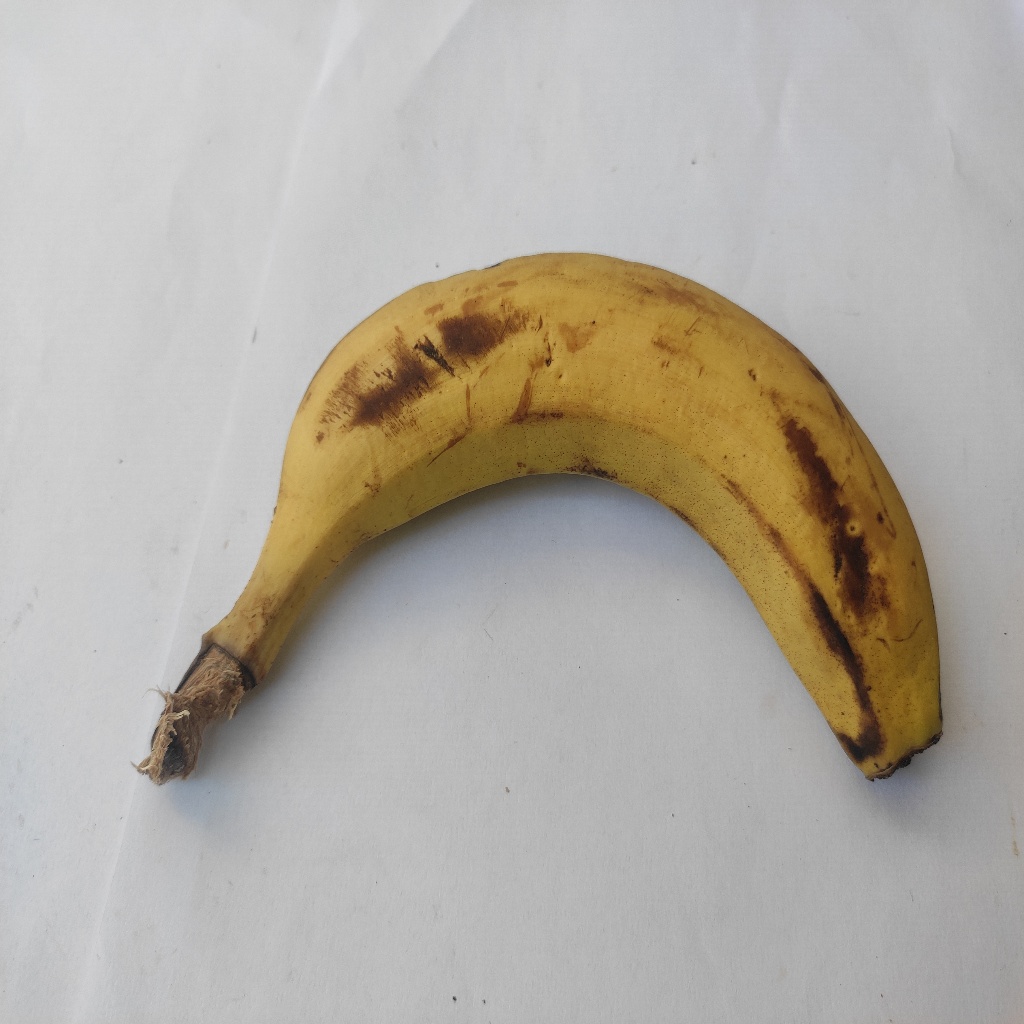
Crop: banana
Quality class: Class_A